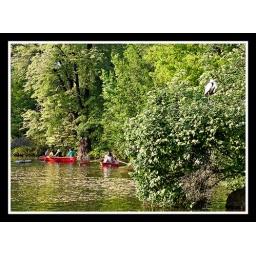
Some people have fun in the row boats on the lake while a heron prunes himself in a bush nearby.